Thomas Park Bougainvillea Gardens

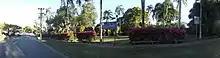
Panorama of the Thomas Park Bougainvillea Gardens, 2012

Henry Thomas was a renowned figure in Brisbane due to his development of the Bougainvillea Gardens and a number of bougainvillea cultivars. On different occasions the media called him "Mr Bougainvillea" and "the Bougainvillea King". Bougainvillea spectabilis "Thomasii", his most well-known cultivar, was distributed around the state and overseas. As one horticultural writer stated, "the variety Thomasii is too well known to need description".